Scotts Valley Site

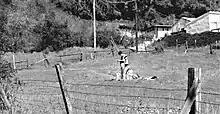
Testing of CA-SCR-177 in 1980.

After appeals by the Santa Cruz Archaeological Society to protect this site were ignored by the City Council, the Society sued (Nov. 1981) to have the Cultural Resource Materials considered under CEQA (California Environmental Quality Act). In Nov. 1982, in an out- of-court settlement, the City of Scotts Valley agreed to change their planning procedures to consider cultural resources more fully in the future, and to fund (via the Society) efforts to document and expand the archaeological sample at the site that were damaged to see if more information could be gathered about the age and significance of the site.